Solomon's Temple

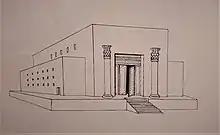
Modern artistic depiction of Solomon's Temple at the Israel Museum

Solomon's Temple, also known as the First Temple, was a biblical Temple in Jerusalem believed to have existed between the 10th and 6th centuries BCE. Its description is largely based on narratives in the Hebrew Bible, in which it was commissioned by biblical king Solomon before being destroyed during the Siege of Jerusalem by Nebuchadnezzar II of the Neo-Babylonian Empire in 587 BCE. No excavations are allowed on the Temple Mount, and no positively identified remains of the destroyed temple have been found. Most modern scholars agree that the First Temple existed on the Temple Mount in Jerusalem by the time of the Babylonian siege, and there is significant debate among scholars over the date of its construction and the identity of its builder.